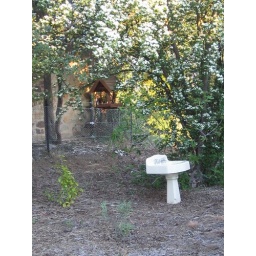
Bird bath & table under Hawthorne tree